Infected Mushroom

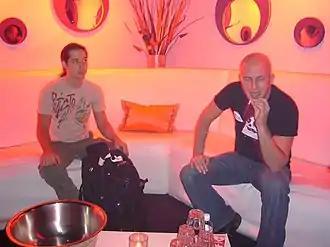
Infected Mushroom at the DNA Lounge in 2002

Erez Eisen was born on 8 September 1980 in Qiryat Yam, Israel. He began classical musical training at a young age, learning to play the organ at the age of four and studying classical piano at the Haifa Conservatory from the age of eight. Eisen later became involved with computerized music, beginning with Impulse Tracker and later moving to more advanced musical composition software.